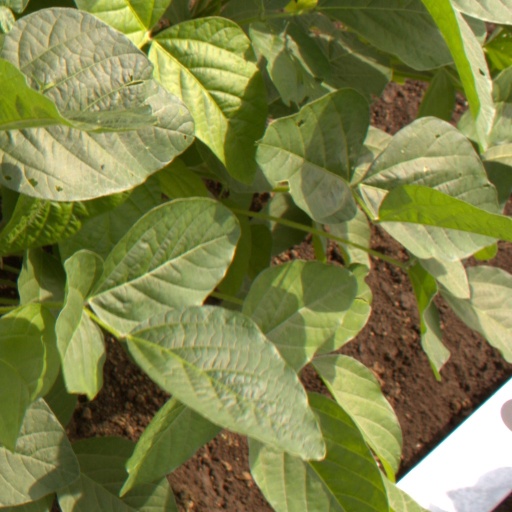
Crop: soybean